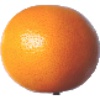
Label: Grapefruit Pink 1